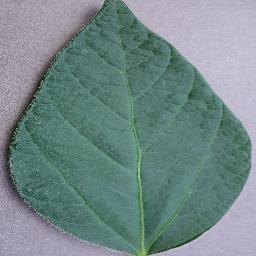
Label: Soybean___healthy